Digras, Beed

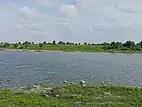
Godavari River

Digras is situated on the banks of the Godavari River in the north–eastern part of Beed district, which shares a border with Parbhani district.